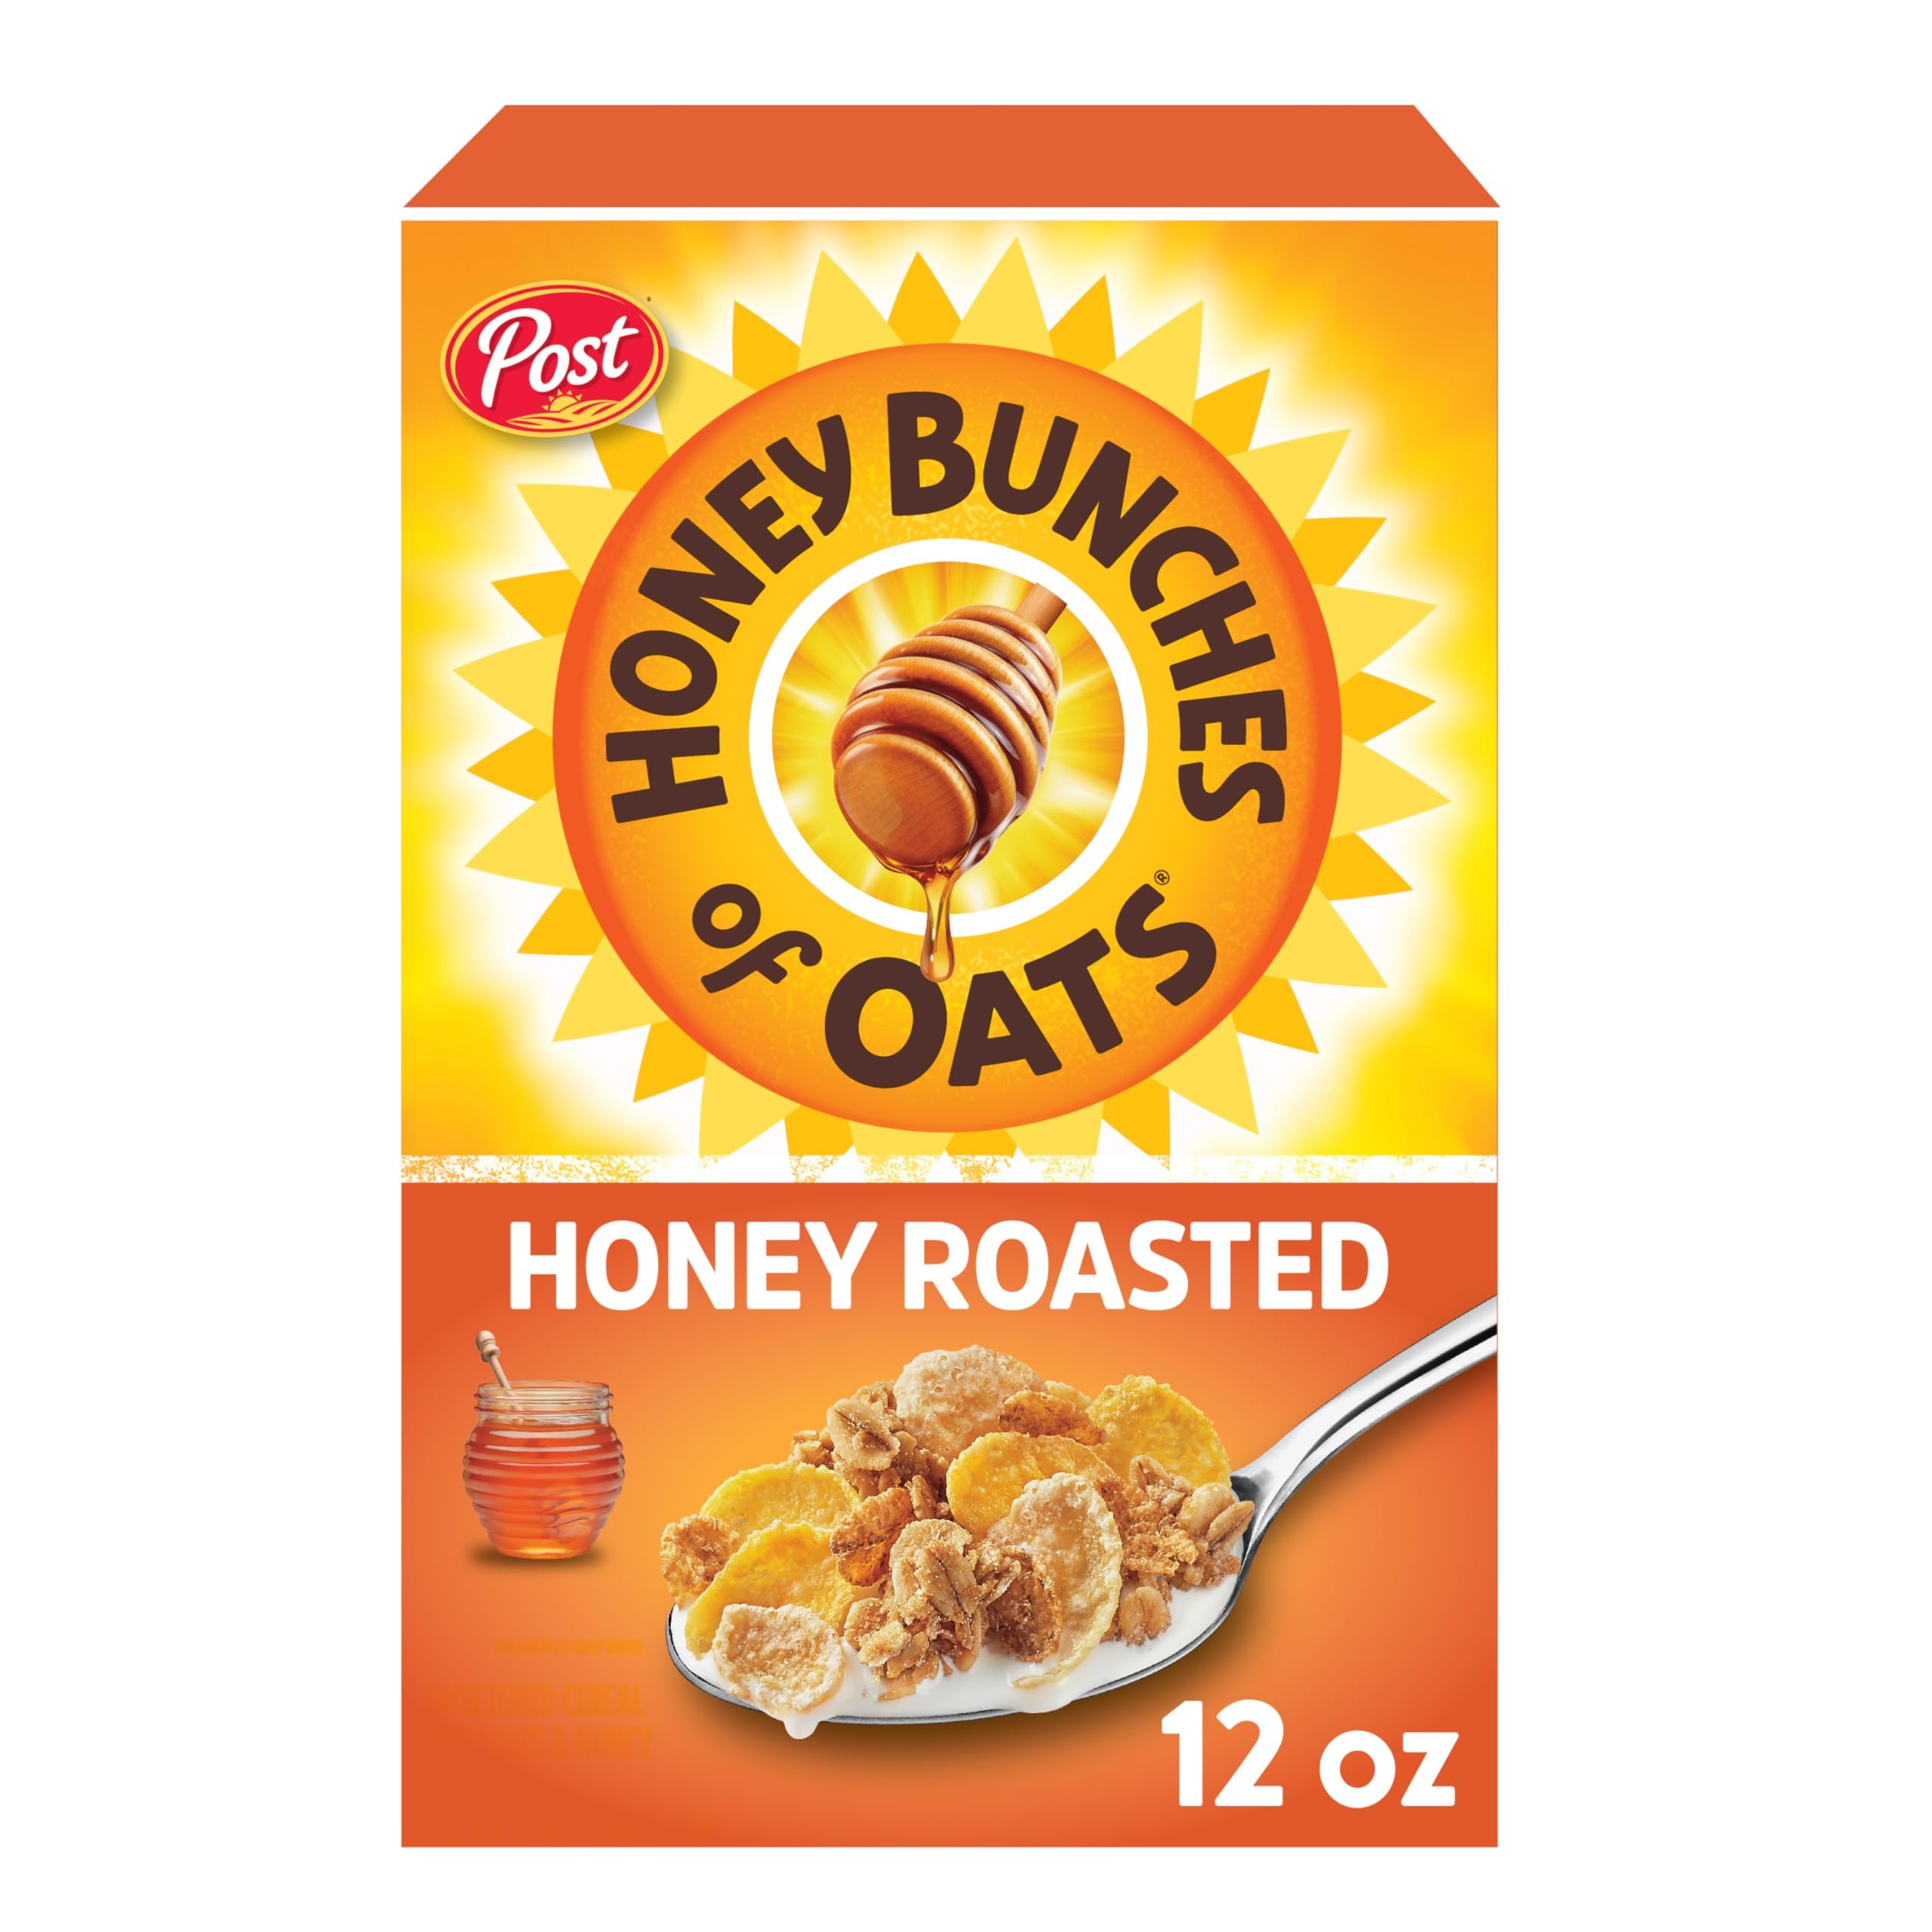
Item Name: Honey Bunches of Oats Honey Roasted, Heart Healthy, Low Fat, made with Whole Grain Cereal, 12 Ounce
Bullet Point 1: One 12 oz box of Post Honey Bunches of Oats Honey Roasted Breakfast Cereal, Honey Oats Cereal
Bullet Point 2: Honey Bunches of Oats cereal is chock full of crunchy goodness and delivers a touch of sweetness to your morning breakfast cereal
Bullet Point 3: Help start your mornings feeling energized and enjoy this oats and honey cereal filled with crispy corn flakes and crunchy oat granola clusters
Bullet Point 4: Honey roasted cereal contains 14 grams of whole grains per serving (1) and 10 essential vitamins and minerals to help start your day with energy
Bullet Point 5: Add bits of Post Honey Bunches of Oats dry cereal to a breakfast smoothie or yogurt cup for even more exciting flavor and crunch
Value: 12.0
Unit: Ounce

Price: 3.94